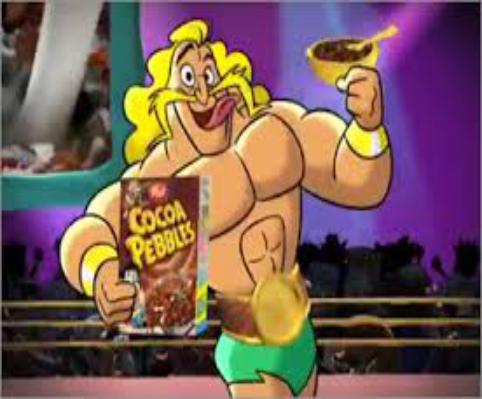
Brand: Cocoa Pebbles
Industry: Food